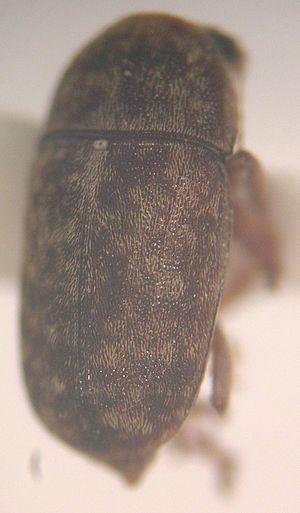
Les Anthribidae sont une famille d'insectes de l'ordre des coléoptères.